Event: Nepal Earthquake
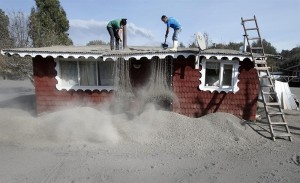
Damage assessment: damage